Johann Conrad Werdmüller

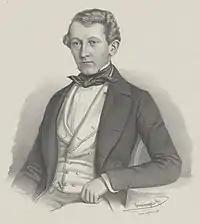
Johann Conrad Werdmüller; lithograph by Carl Friedrich Irminger (c. 1860)

Johann Conrad Werdmüller (10 November 1819, Zürich - 3 September 1892, Freiburg im Breisgau) was a Swiss illustrator and engraver.